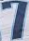
Number: 7